John Slocum

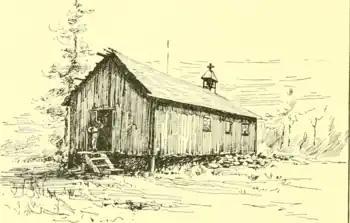

In 1881 he became ill and allegedly fell into a coma. His family believed that he was dead, however Slocum revived after a few hours and said that he had had a vision in which he was transported to the gates of heaven. There he met an angel who told him that because he had led an immoral life, he would not be permitted to enter. The angel gave Slocum the choice of going to Hell or returning to earth to instruct his people in a new religion. He was told how to bring Native American peoples to salvation. This experience was similar to that described by other 19th-century Native American prophets, including Neolin, Handsome Lake, Yonaguska, Tenskwatawa, Tavibo and his son Wovoka, and Smohalla, all of whom had prophetic visions. In 1886, Slocum began preaching a message he designated ""Tschadam."" Slocum said God had informed him that Native Americans would be saved if they gave up harmful behaviors such as drinking, smoking tobacco, and gambling. He also warned against shamanistic healers and their rituals. Slocum believed that he had been granted a limited time on earth, during which he felt compelled to construct a church and guide his people towards salvation.